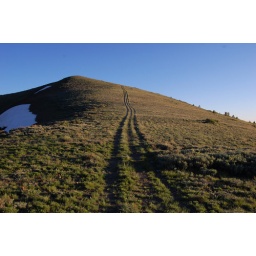
Tricycle road going over the hill to nowhere